The Morall Fabillis of Esope the Phrygian

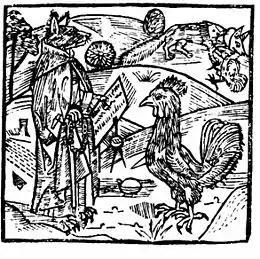
A German depiction of the Cock and the Fox, c. 1498

Fabill 4, The Confession of the Tod, "The Taill of how this forsaid Tod maid his Confessioun to Freir Wolf Waitskaith" (or "The Confessioun of the Tod") continues the story from the previous fabill and follows the "fatal aventure and destinie" of the tod after losing his prey. It is also the taill in which the wolf, the major figure of the cycle (in terms of number of times featured) first enters as a protagonist. It is also the second in a linked "mini-cycle" of three "taillis" in that poem which follows the fate of a family line of foxes. The principal action of the fabill revolves around rites of confession, penance and the remission of sins. These were all standard practice in the Scotland of Henryson's time.